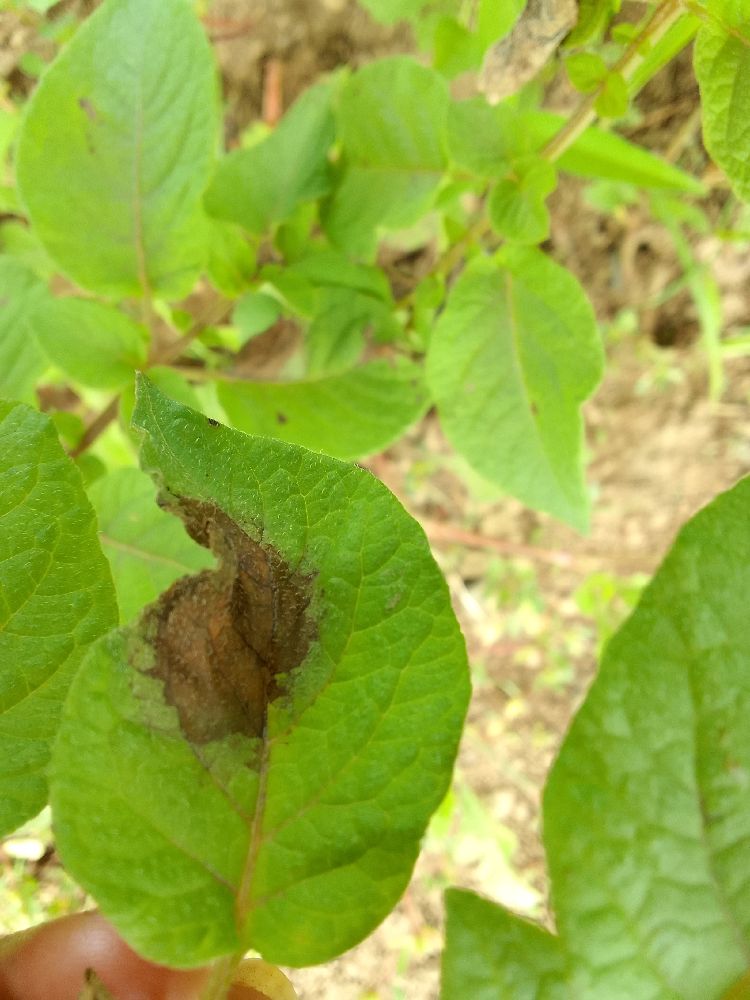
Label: Late blight